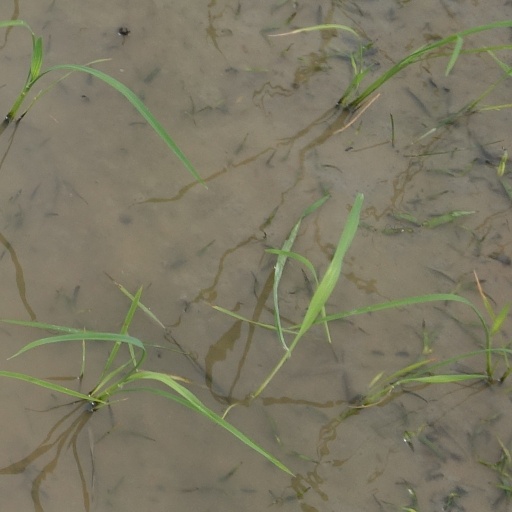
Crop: rice